Hotel Wapello

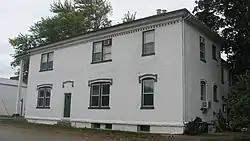

The Hotel Wapello is a historic building located in Wapello, Iowa, United States. It was listed on the National Register of Historic Places in 2001 as Commercial Hotel.